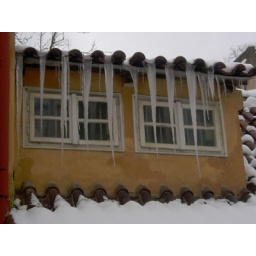
Icicles on a cute little house by the Prague Castle.